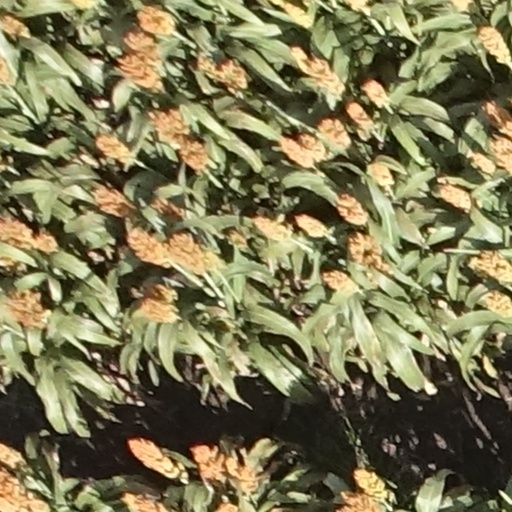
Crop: sorghum